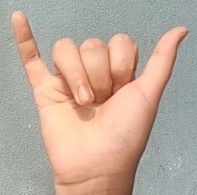
ASL sign: Y